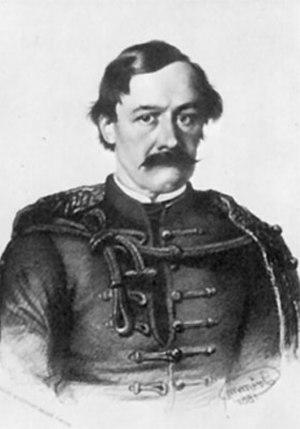
László Teleki, né le 11 février 1811 et décédé par suicide le 7 mai 1861 à Pest, était un écrivain et homme politique hongrois, président de l'Ellenzéki Kör et membre de l'Académie hongroise des Sciences.